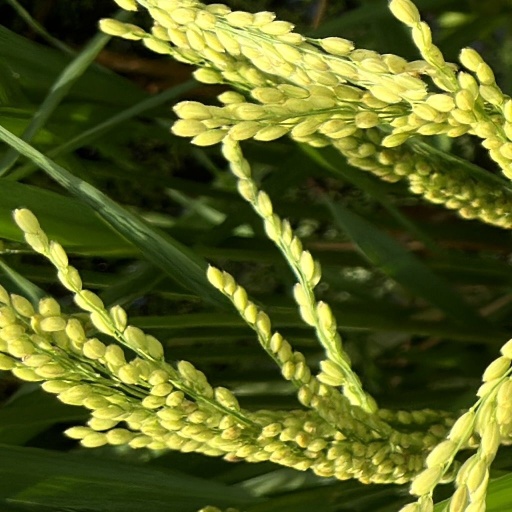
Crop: rice